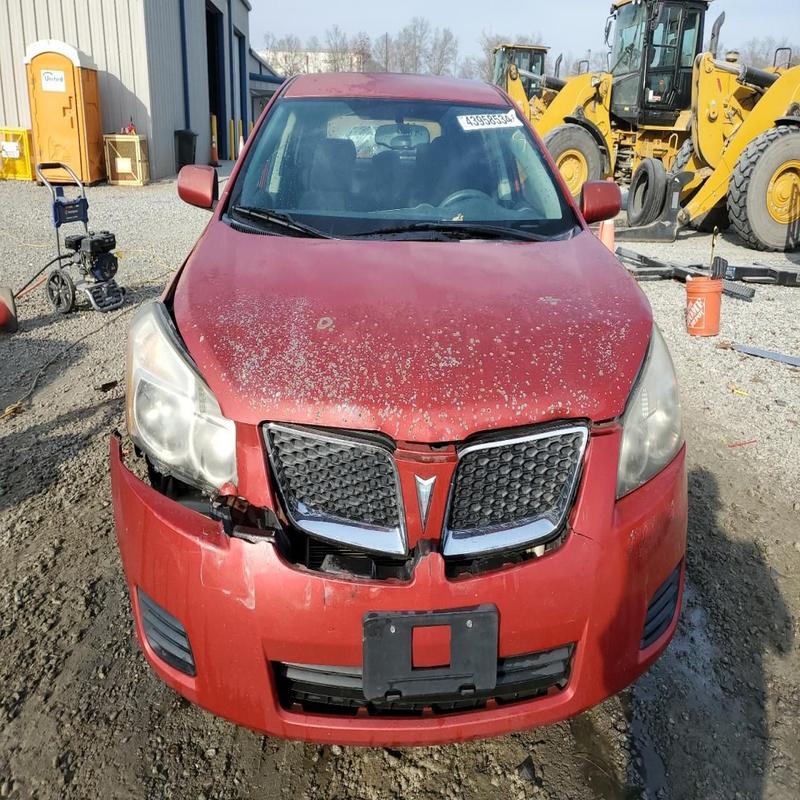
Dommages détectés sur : plaque d'immatriculation avant, pare-choc avant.
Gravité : majeur